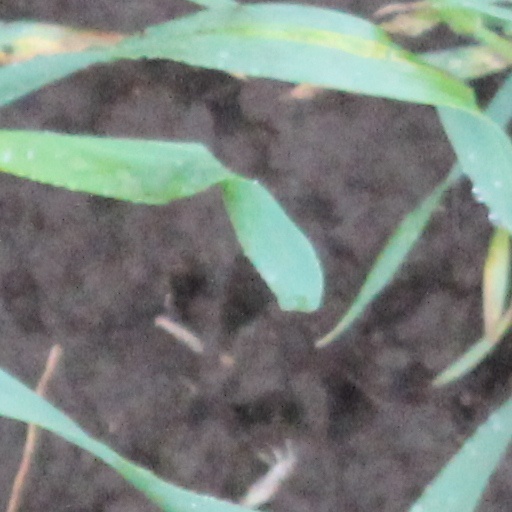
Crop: wheat